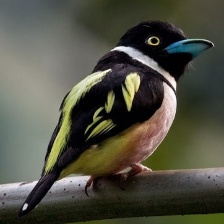
Species: BLACK AND YELLOW BROADBILL
Scientific name: EURYLAIMUS OCHROMALUS